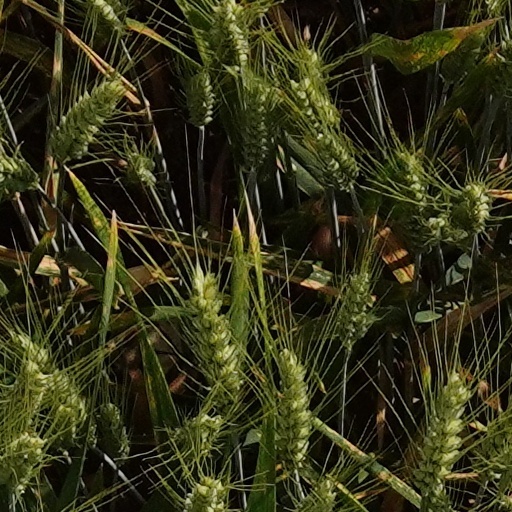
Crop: wheat